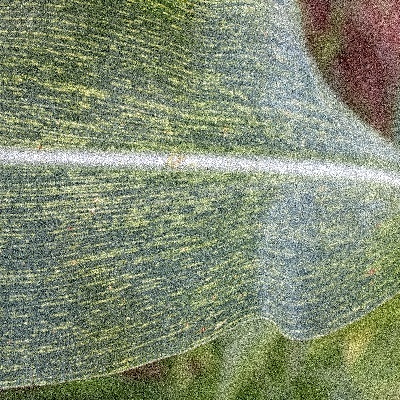
Label: Corn_(Maize)___Maize_Streak_Virus